Priyanka Karki

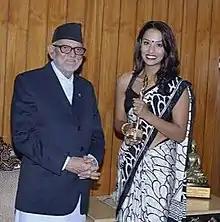
Prime Minister Sushil Koirala with Karki after her winning NFDC National Film Awards 2015, Best Actor (Female)

The first debut of Karki as an adult was in "3 Lovers" in 2012, where she had played double role. In 2015, she starred along with Sauram Raj Tuladhar and Saugat Malla in the gangster thrilled "Sadanga", which was received positively by the audience. Her next big release was "Nai Nabannu La 2" opposite Suraj Singh Thakuri, which grossed over four million NPR.